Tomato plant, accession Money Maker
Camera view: vertical (180 deg); turntable rotation: 210 degrees
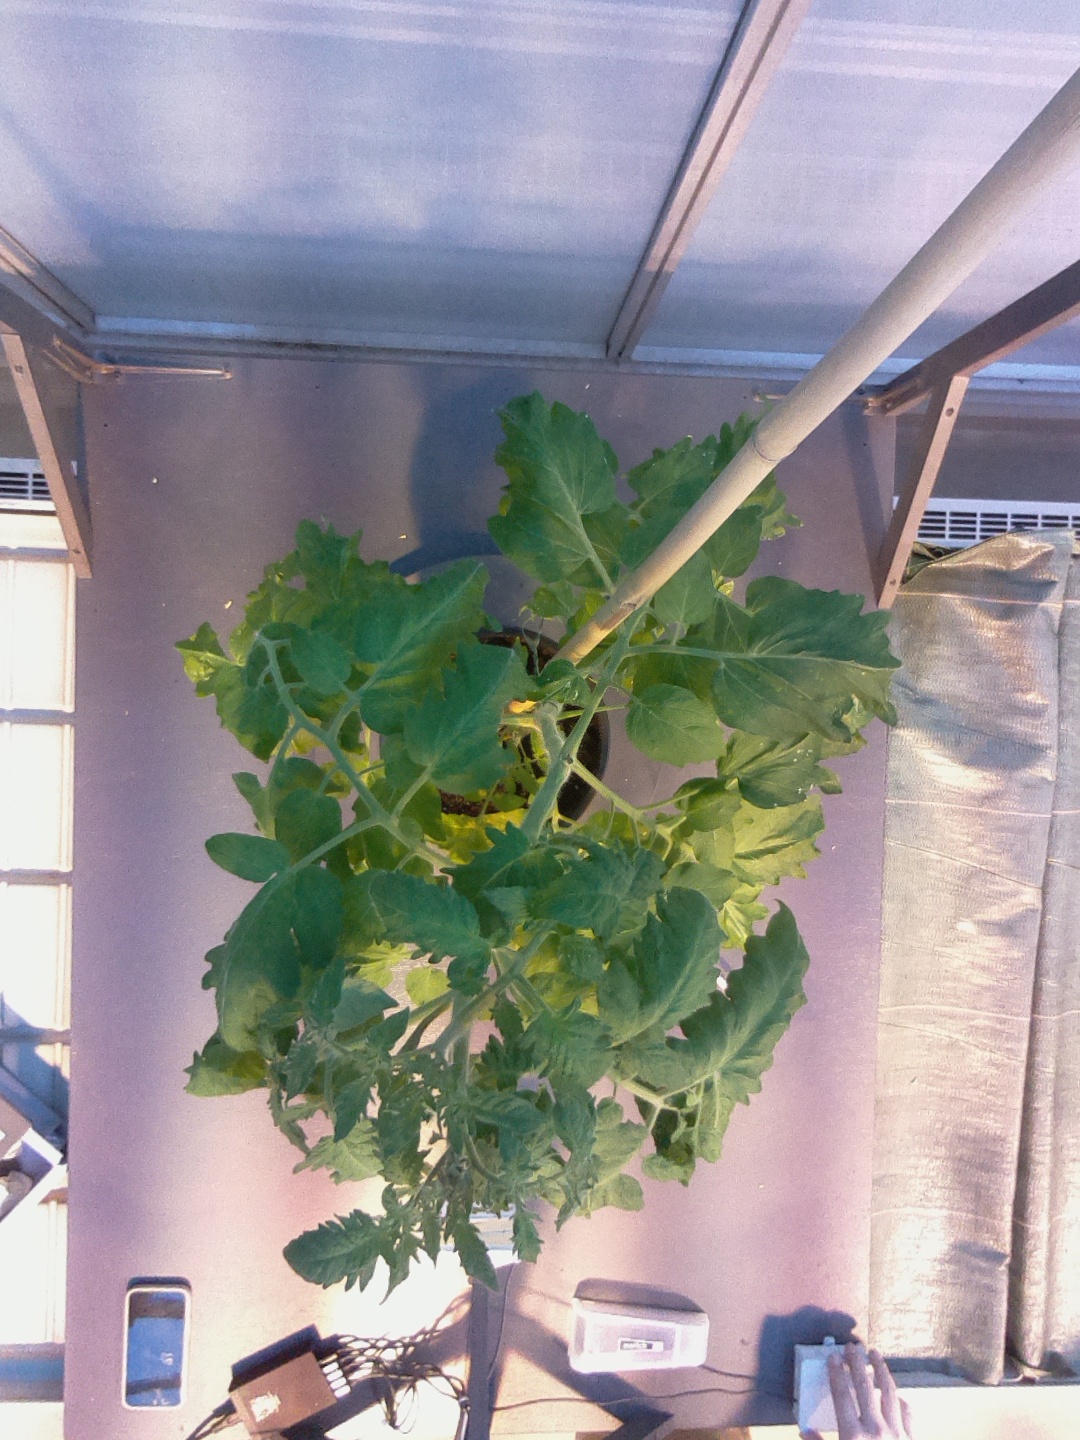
BBCH growth stage 60: First flowers open